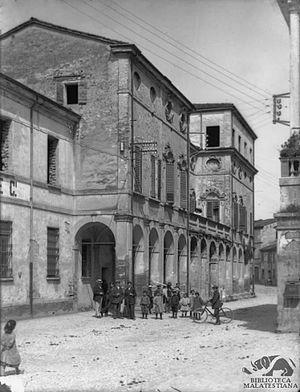
Les Palazzi de Cesena sont des édifices de classe situés dans le centre historique de Cesena en Émilie-Romagne, Italie.